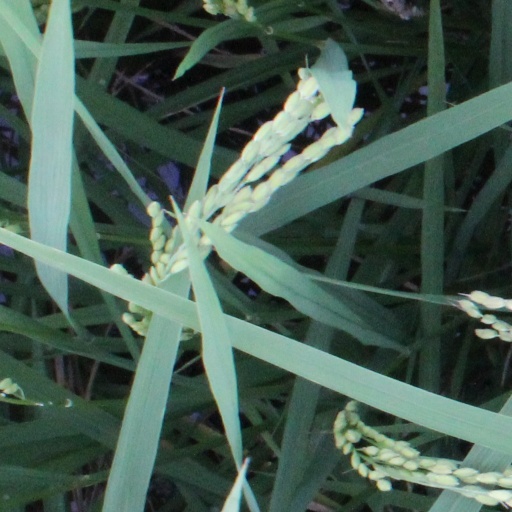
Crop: rice